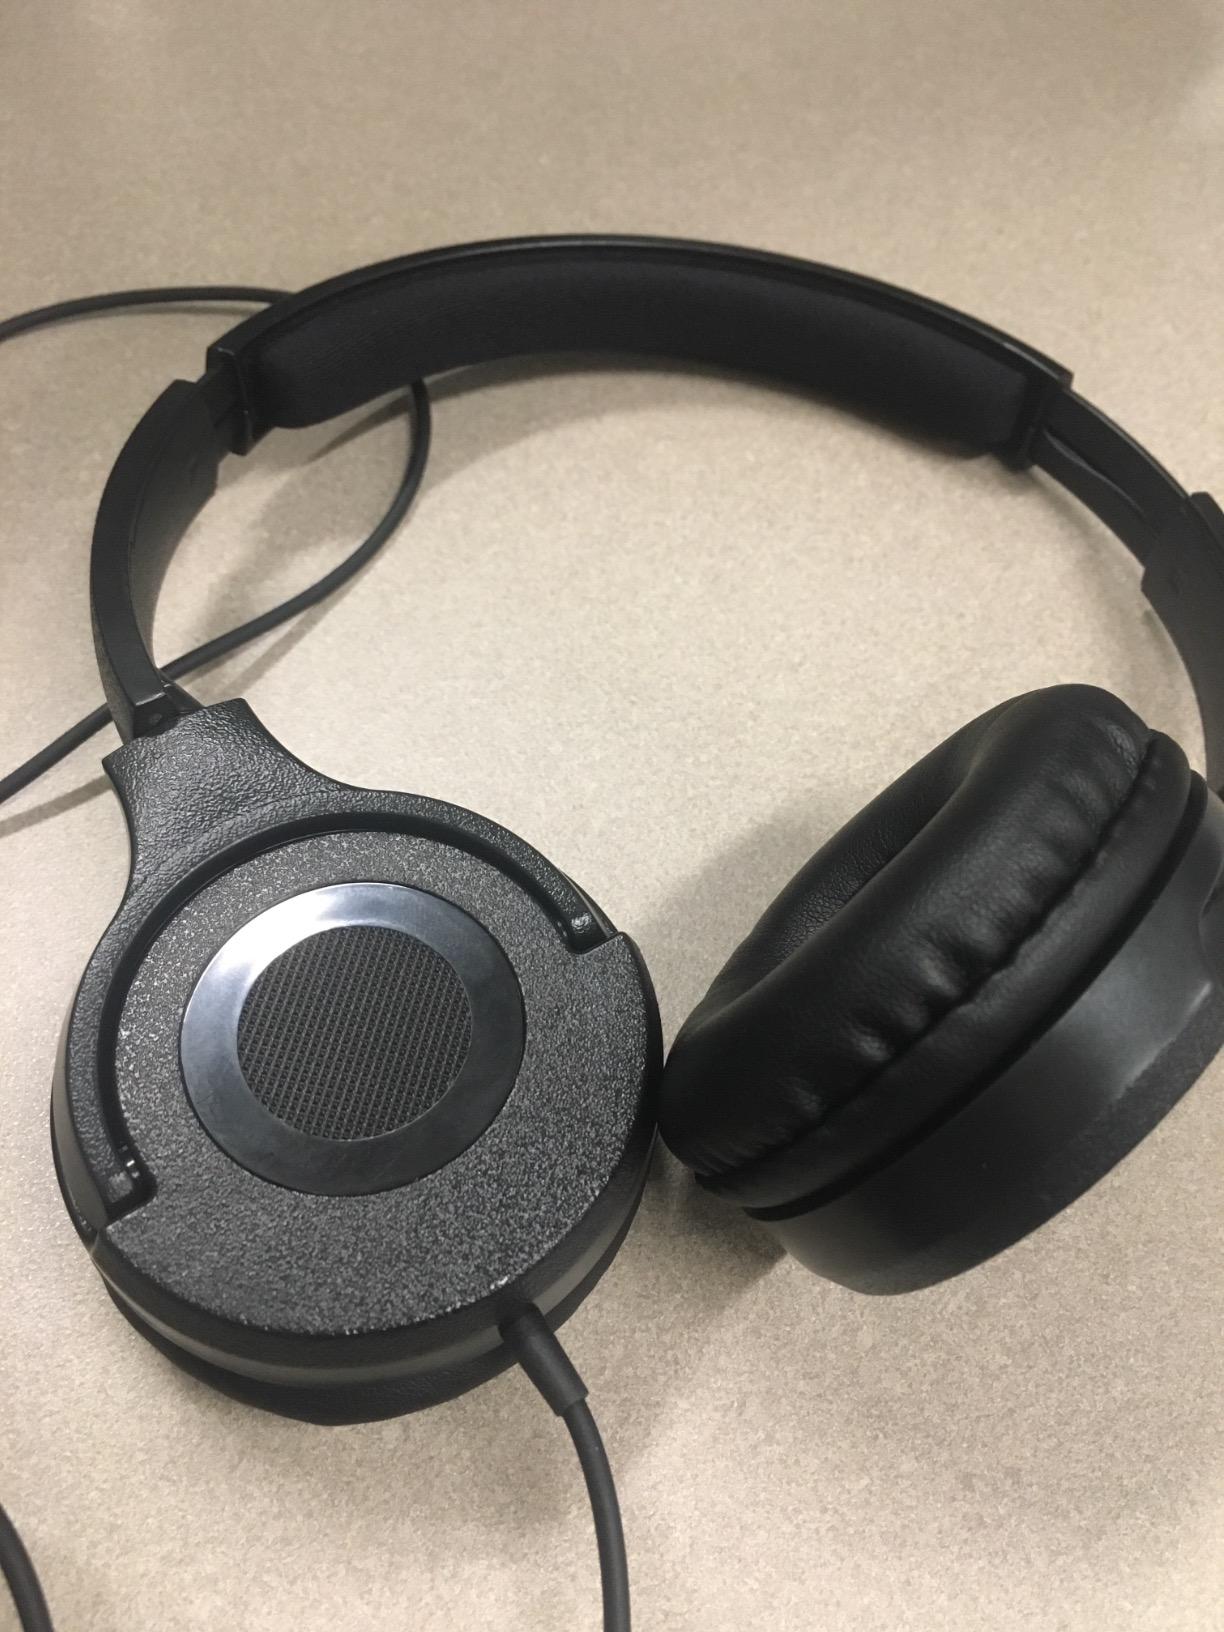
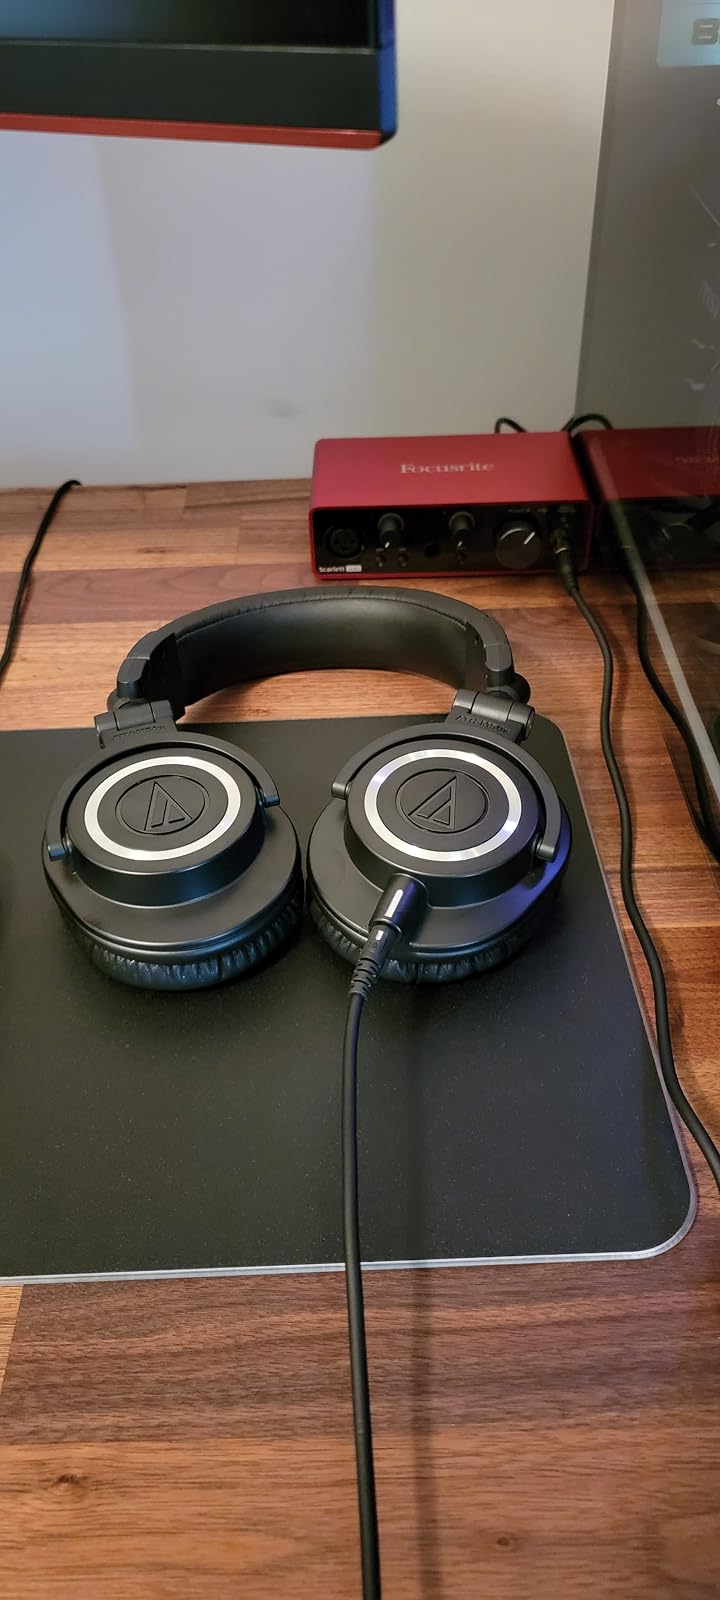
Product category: headphones
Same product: no